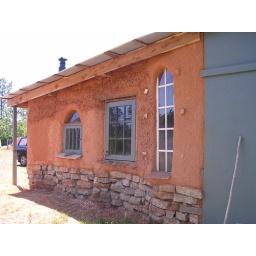
We had a workshop to build cob walls under the existing roof and create a comfortable living space.